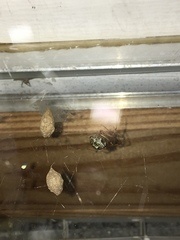
Species: Parasteatoda_tepidariorum